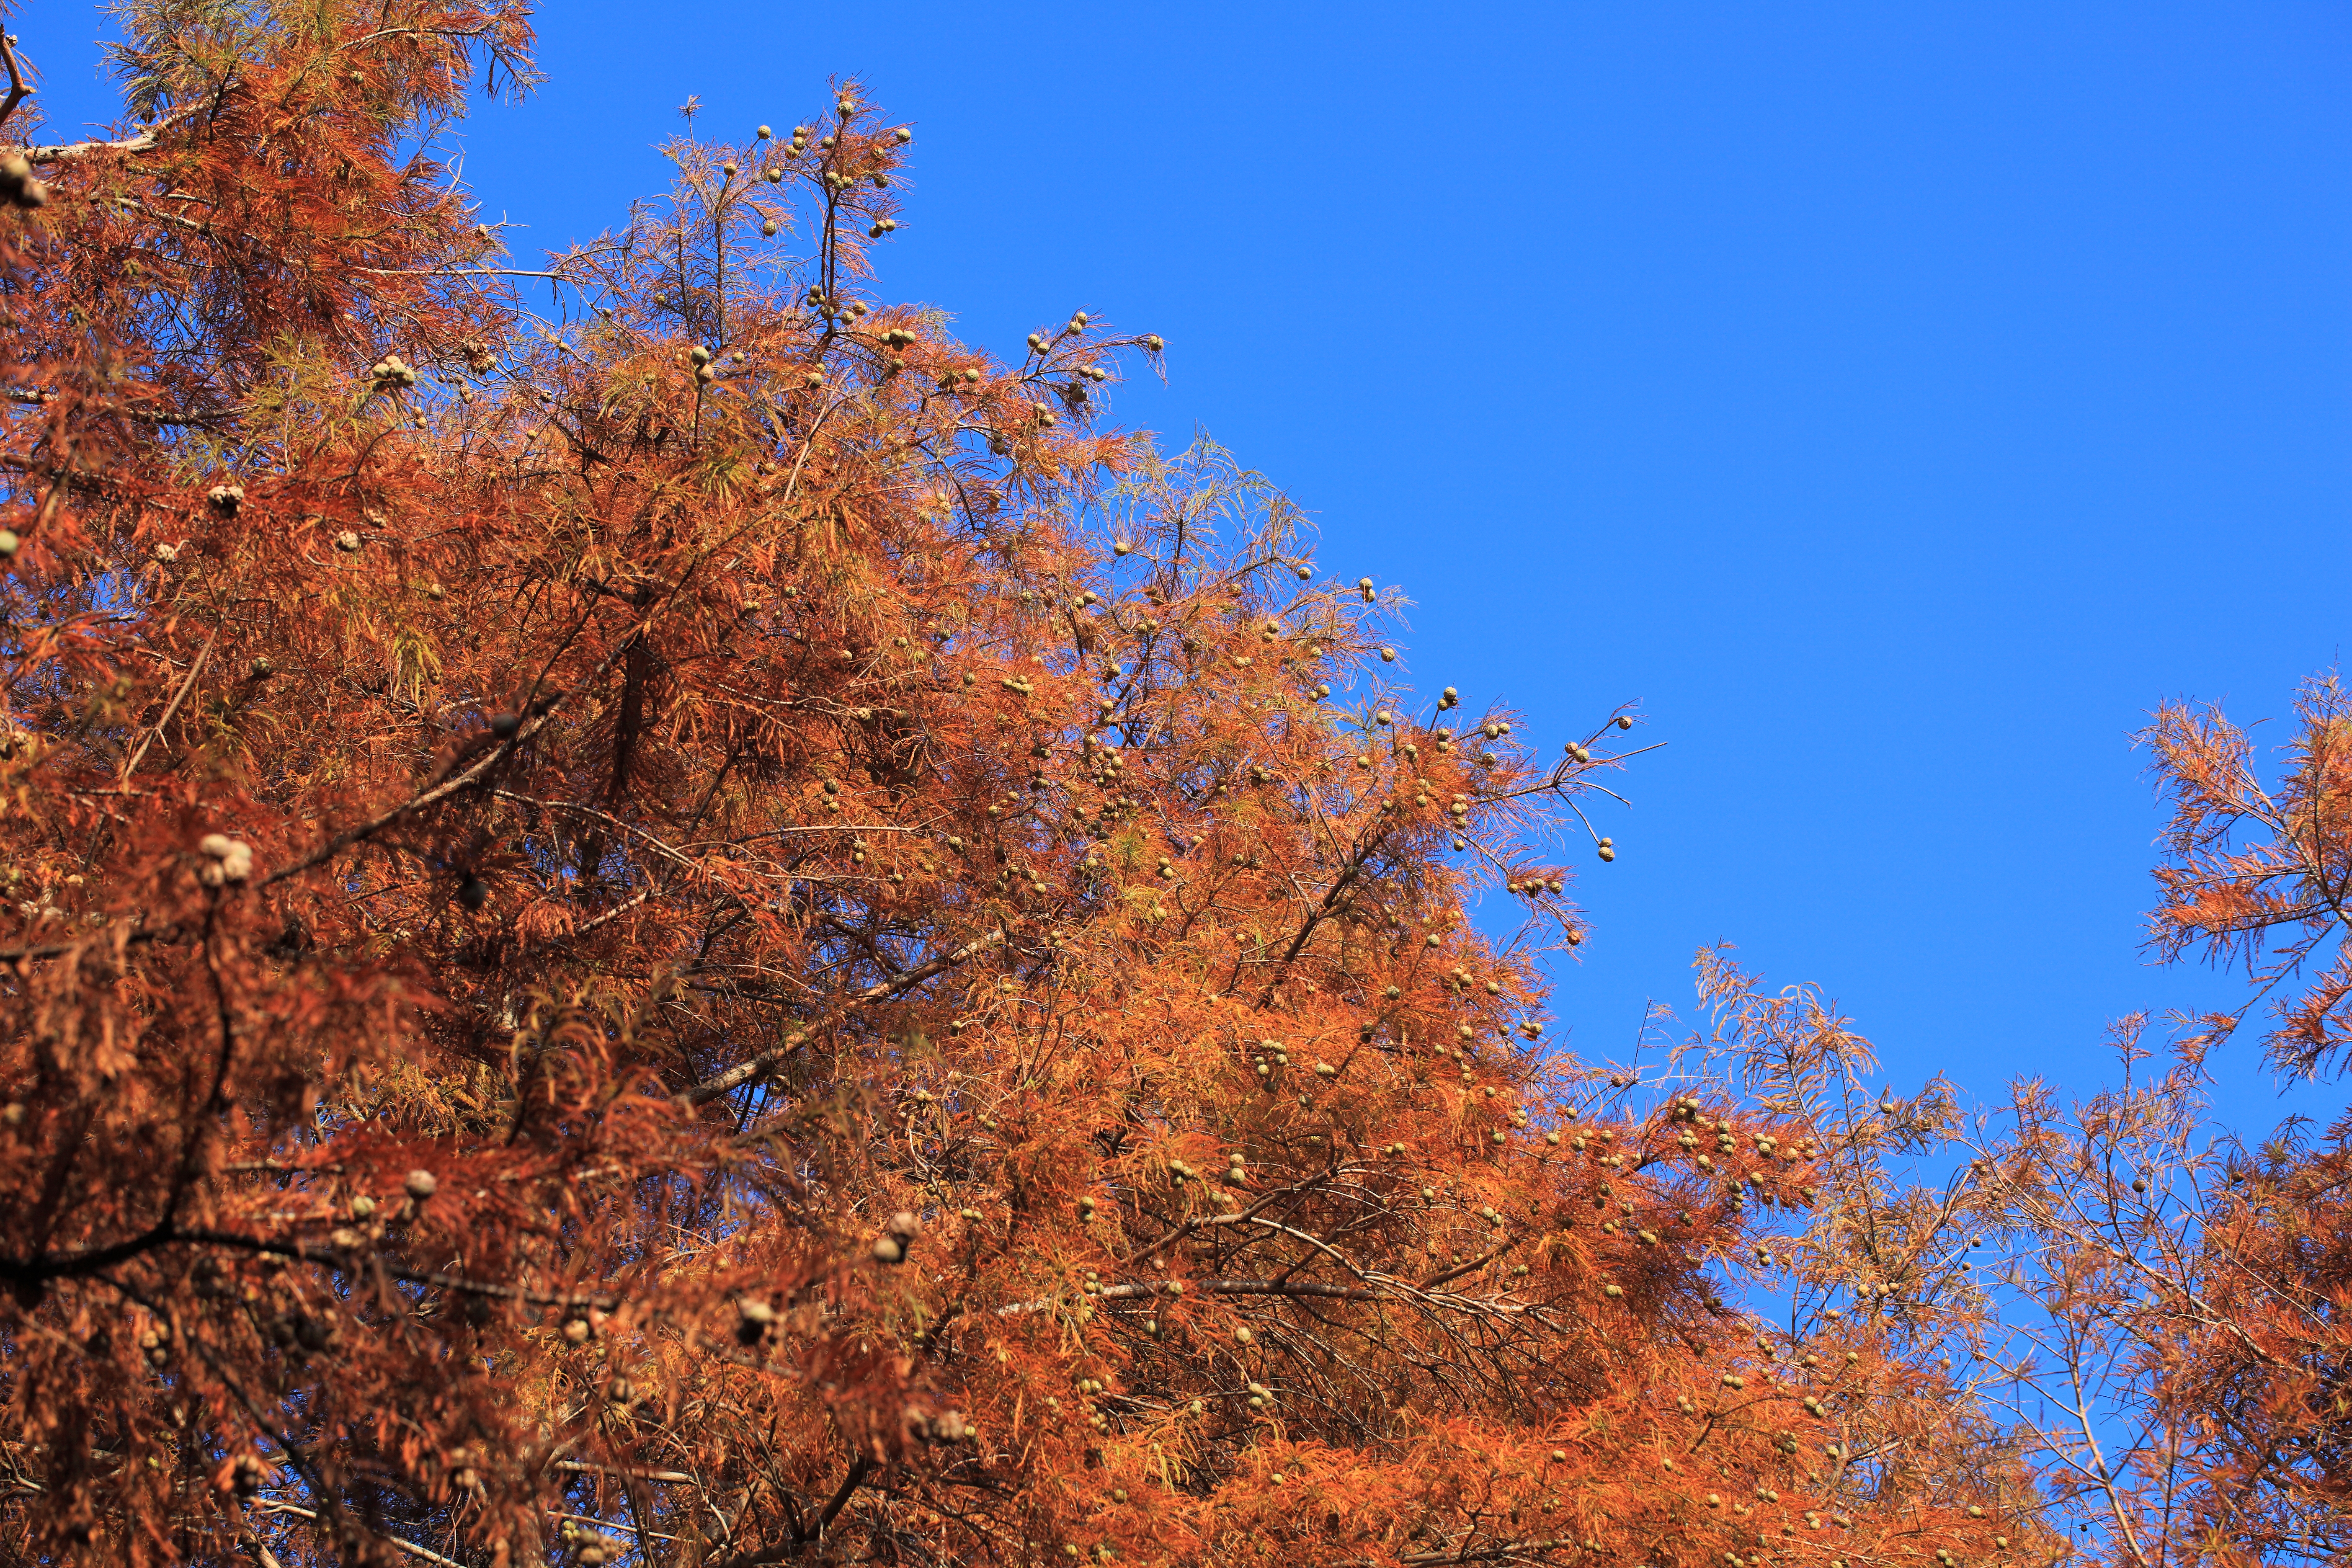
tree, forest, branch, plant, sky, leaf, fall, frost, high, autumn, season, tokyo, 5d, hires, markii, larch, ecosystem, hi, res, resolution, koganei, musashinopark, baldcypress, taxodium, swampcypress, distichum, woody plant